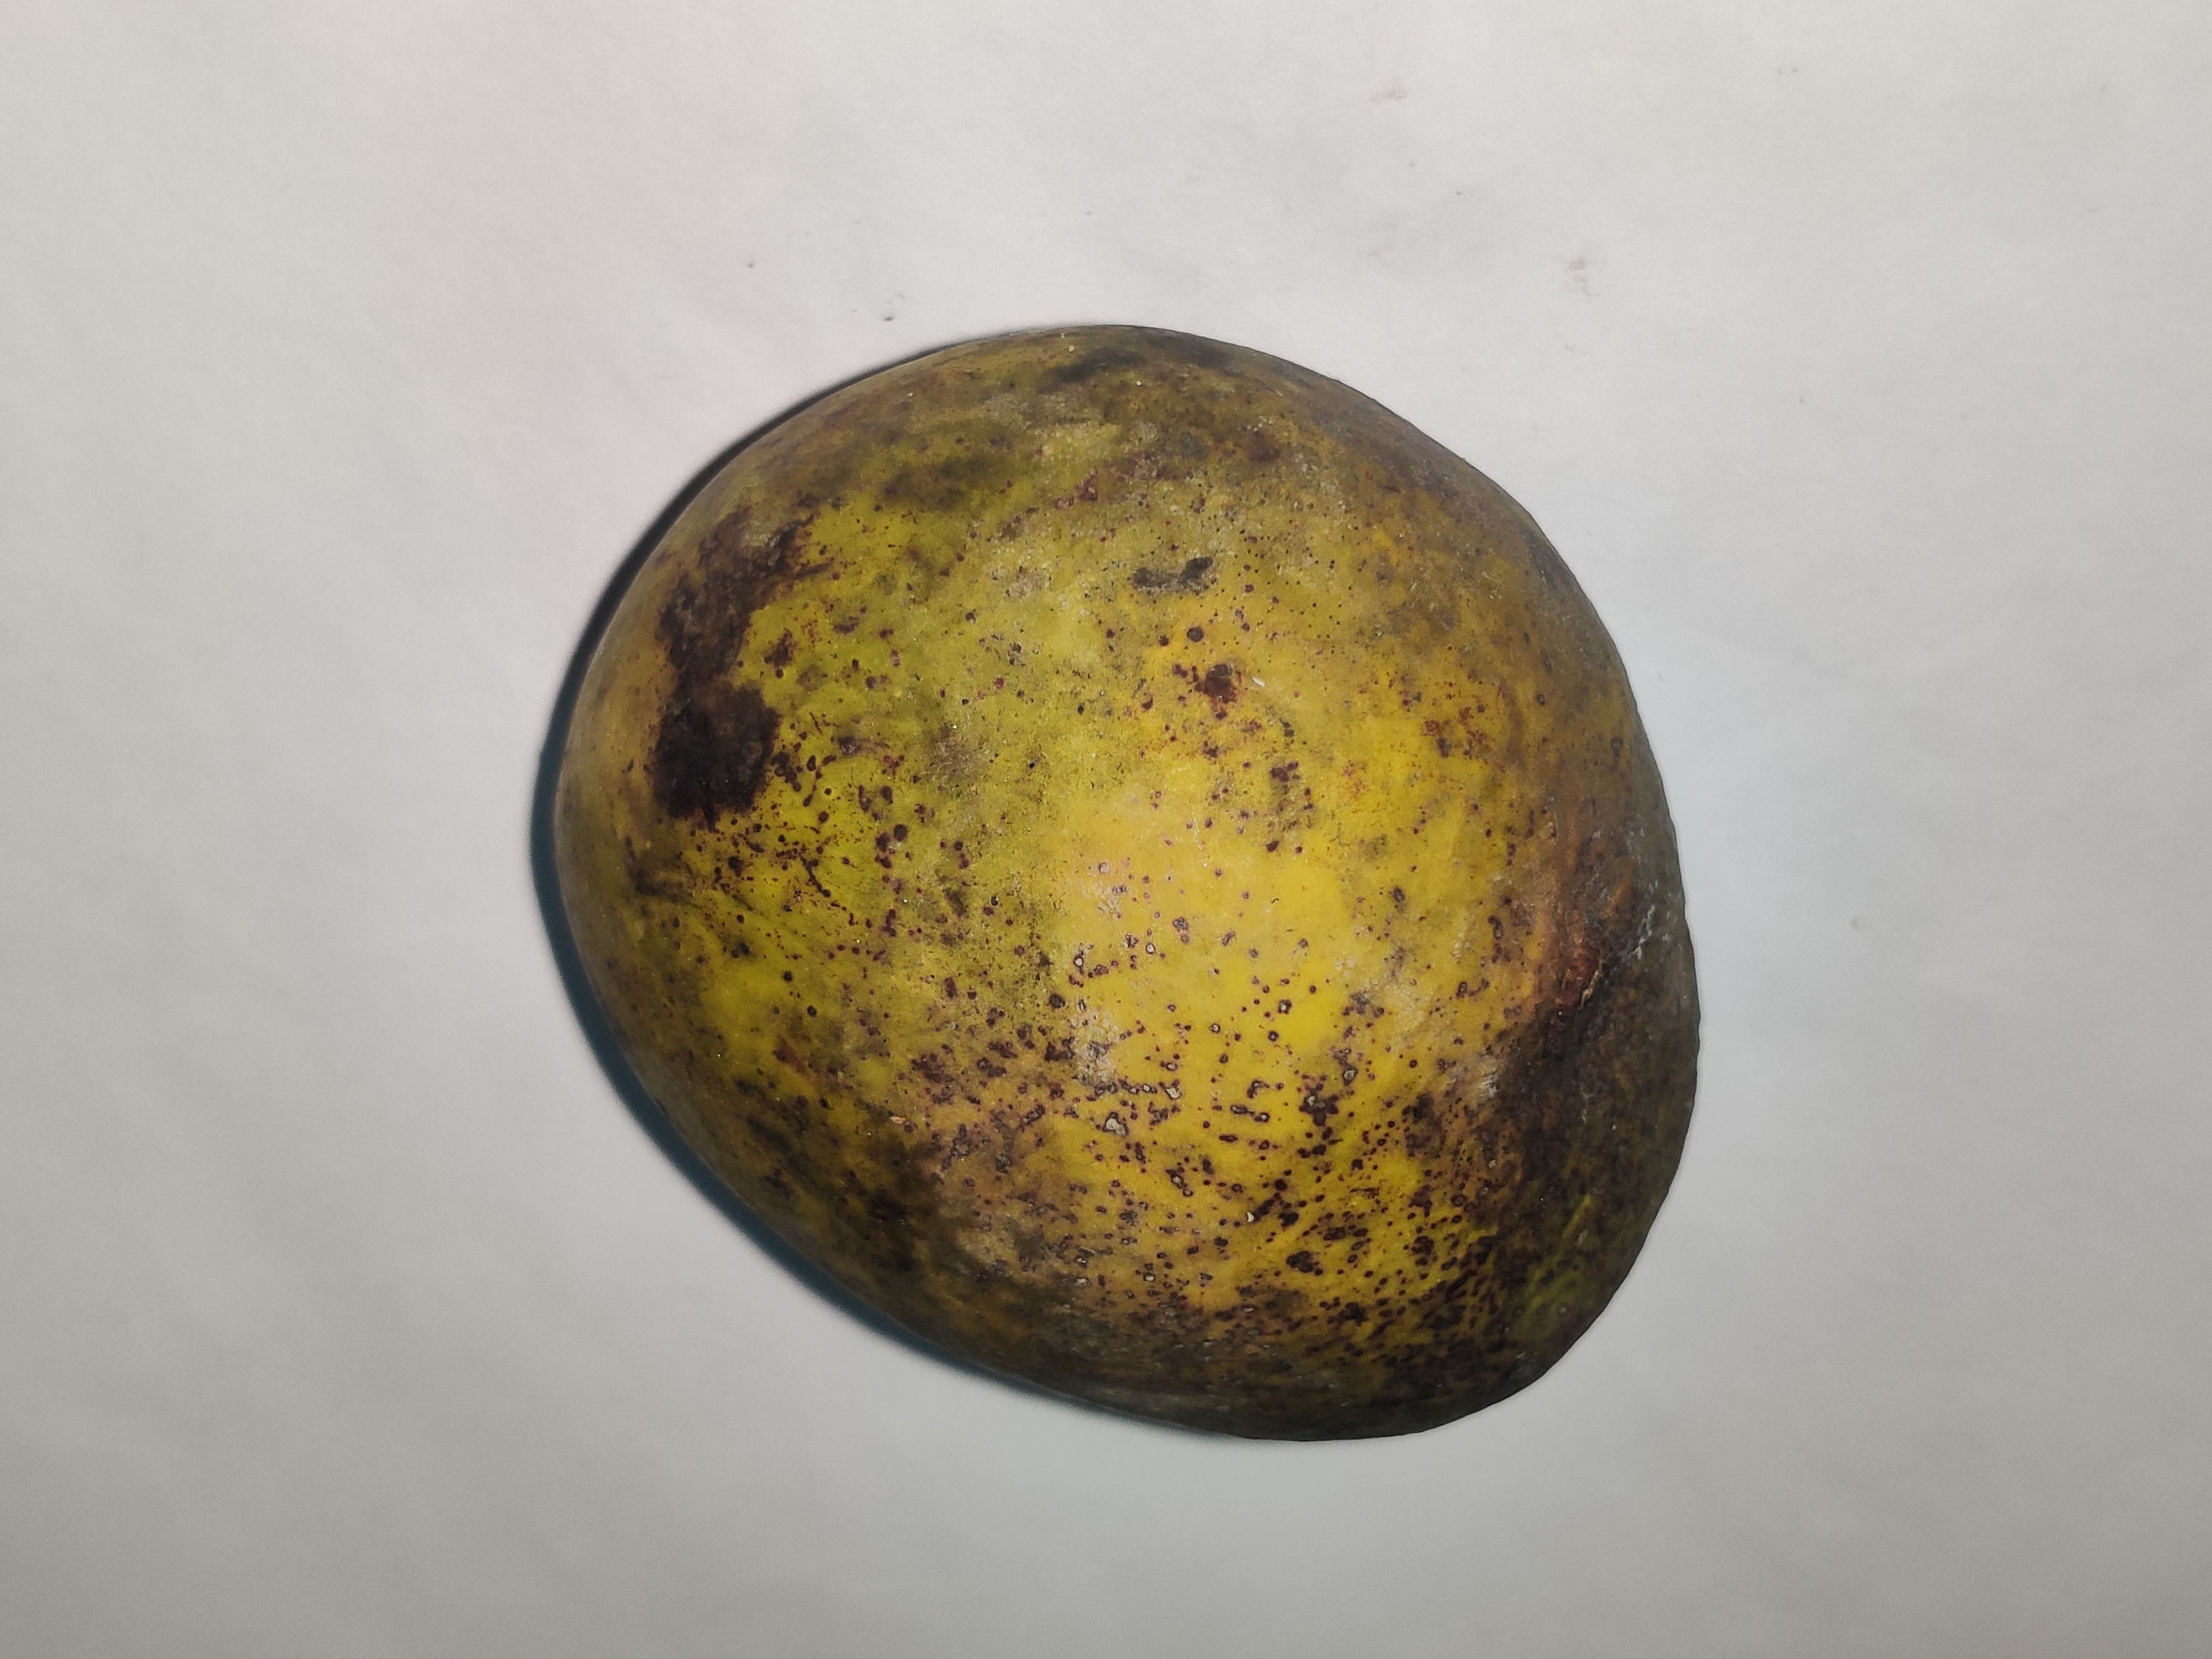
Fruit: mango
Grade: 3rd-grade